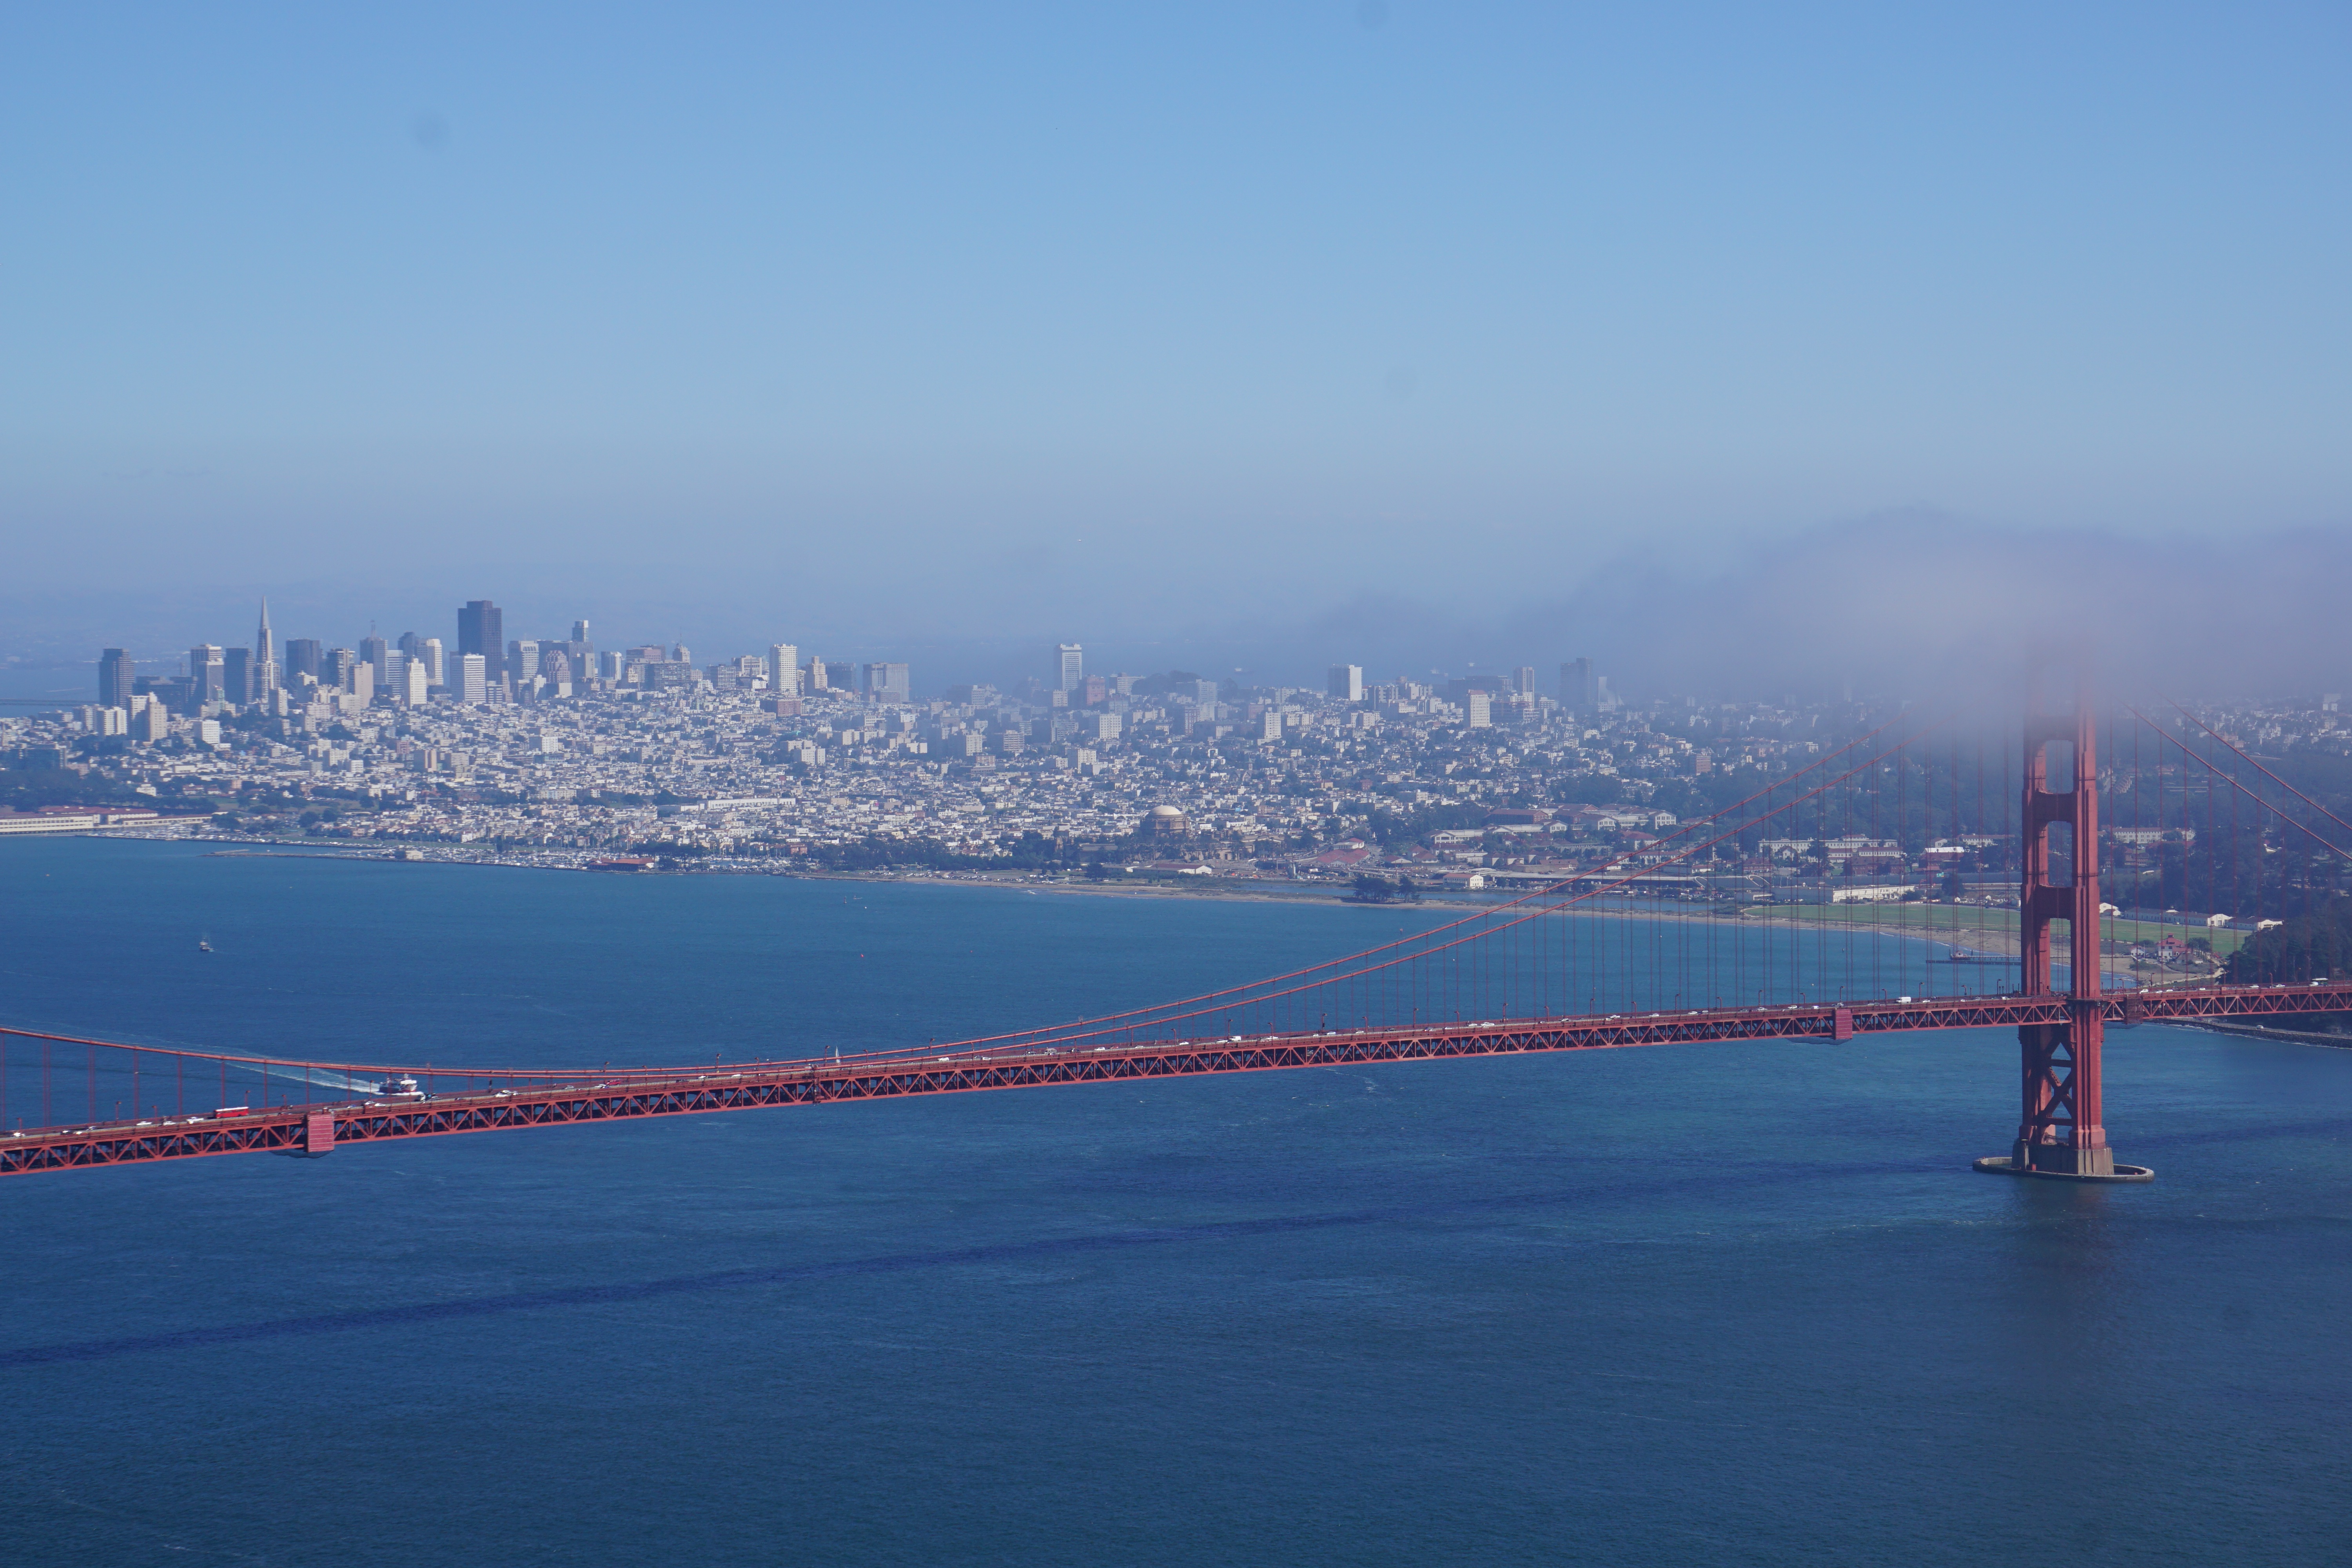
beach, landscape, sea, coast, nature, ocean, horizon, sky, bridge, skyline, morning, city, coastal, cityscape, summer, golden gate bridge, san francisco, dusk, reflection, tower, bay, landmark, harbor, maritime, summer sea, bathing beach, atmosphere of earth